Jay Obernolte

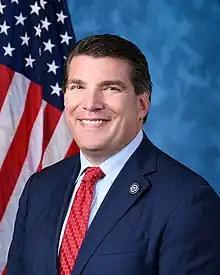
Official portrait, 2020

Jay Phillip Obernolte (born August 18, 1970) is an American politician and businessman serving as the U.S. representative for since 2021, when it was numbered as the 8th district. A Republican, he was previously a member of the California State Assembly representing the 33rd district. Before serving in the Assembly, Obernolte served on the city council and was the mayor of Big Bear Lake, California. He is the owner, president, and technical director of FarSight Studios, an American video game developer.